Barry Dock Offices

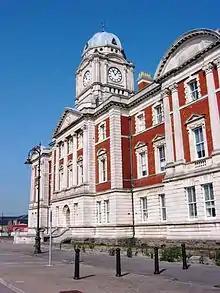
Barry Dock Offices in June 2007

Barry Docks Offices is a council building in Barry, Vale of Glamorgan in south-east Wales. It is prominently sited, overlooking the docks to the south, below the town and on a level site near Castleland Point, a promontory within Dock View Road. Barry Docks railway station is adjacent to the building and to its rear.